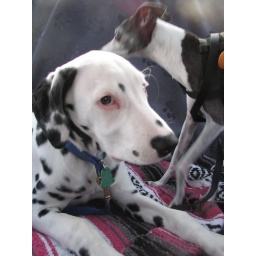
Romeo and Louie in the back seat going to get pizza 4 1/2 months old 3/24/07